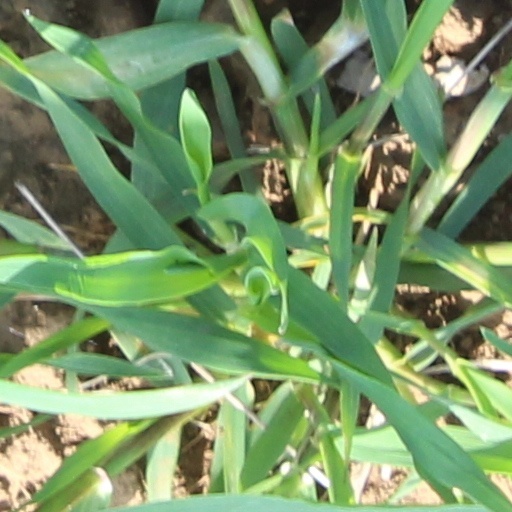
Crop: wheat